Italian literature

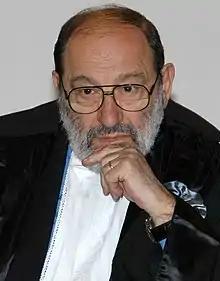
Umberto Eco

In the second half of the 18th century, the Italian language was especially full of French expressions; a question arose about purism of language. Prose needed to be restored for the sake of national dignity, and it was believed that this could not be done except by going back to the writers of the 14th century, to the "aurei trecentisti", as they were called, or else to the classics of Italian literature. One of the promoters of the new school was Antonio Cesari, who republished ancient authors, and brought out a new edition, with additions, of the "Vocabolario della Crusca". He wrote a dissertation "Sopra lo stato presente della lingua italiana", and endeavoured to establish the supremacy of Tuscan and of Dante, Petrarch, and Boccaccio.